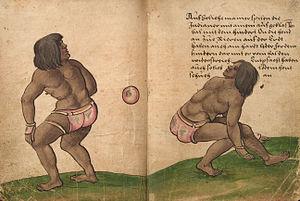
Le jeu de balle est un sport rituel qui a été pratiqué pendant plus de 3 000 ans par les peuples précolombiens de la Mésoamérique, et qui est connu également sous les noms de jeu de pelote et d'ulama, et appelé « pitz » en maya classique, « pok'ol pok » en maya yucatèque, « tlachtli » ou « ullamaliztli » en nahuatl, ou encore « taladzi » en zapotèque.
Christoph Weiditz, né à Strasbourg en 1498 et mort à Fribourg-en-Brisgau en 1559, est un peintre, médailleur, sculpteur et orfèvre allemand.